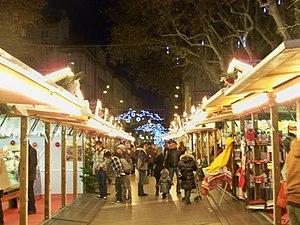
Marché de Noël d'Avignon, Vaucluse, France
La tradition provençale regroupe un certain nombre de coutumes vivaces qui ont toujours cours dans l'ensemble ou une partie importante de la Provence.